Hants County, Nova Scotia

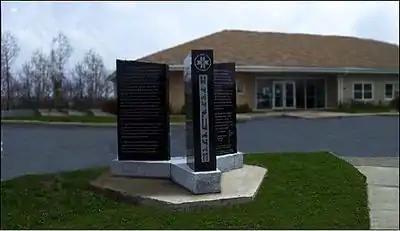
Monument to the Treaty of 1752, Shubenacadie First Nation, Nova Scotia

The Miꞌkmaq are the indigenous peoples who lived on these lands for centuries. In the course of their historical relationship with the Acadians, many Miꞌkmaq became Catholic and therefore played an active role in the Acadian resistance to the Protestant British annexation of Hants County. They were clearly supporters of Abbe LeLoutre's work in protecting Acadian and Miꞌkmaq and ultimately Catholic interests in the region. Within Hants County, they fought in the Battle at St. Croix on the St. Croix River.